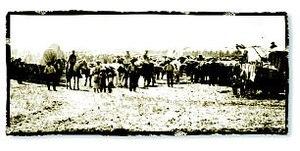
Convoi de pionniers en route pour Salt Lake City vers 1847
Les pionniers mormons étaient les membres de l'Église de Jésus-Christ des saints des derniers jours, également connus sous le nom de « saints des derniers jours », qui subirent l'exode lorsqu'ils furent chassés de Nauvoo, en Illinois et entreprirent à pied ou en chariot le trajet de plus de 2 000 km qui les mena jusqu'à la vallée du Grand Lac Salé, un endroit totalement désertique dans les montagnes Rocheuses, situé dans l'actuel État d'Utah, où ils s'établirent définitivement à partir de 1847.